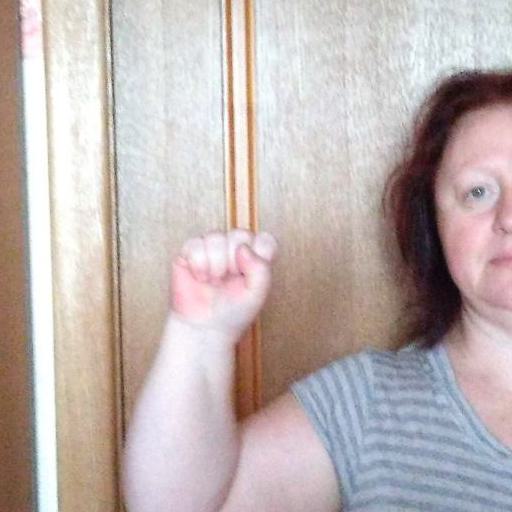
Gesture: fist